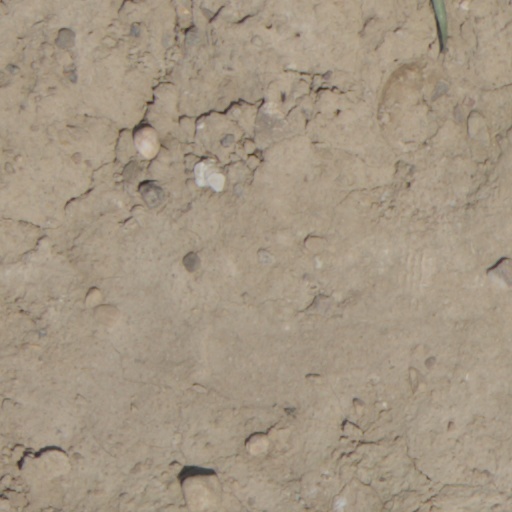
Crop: wheat